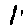
Label: 1